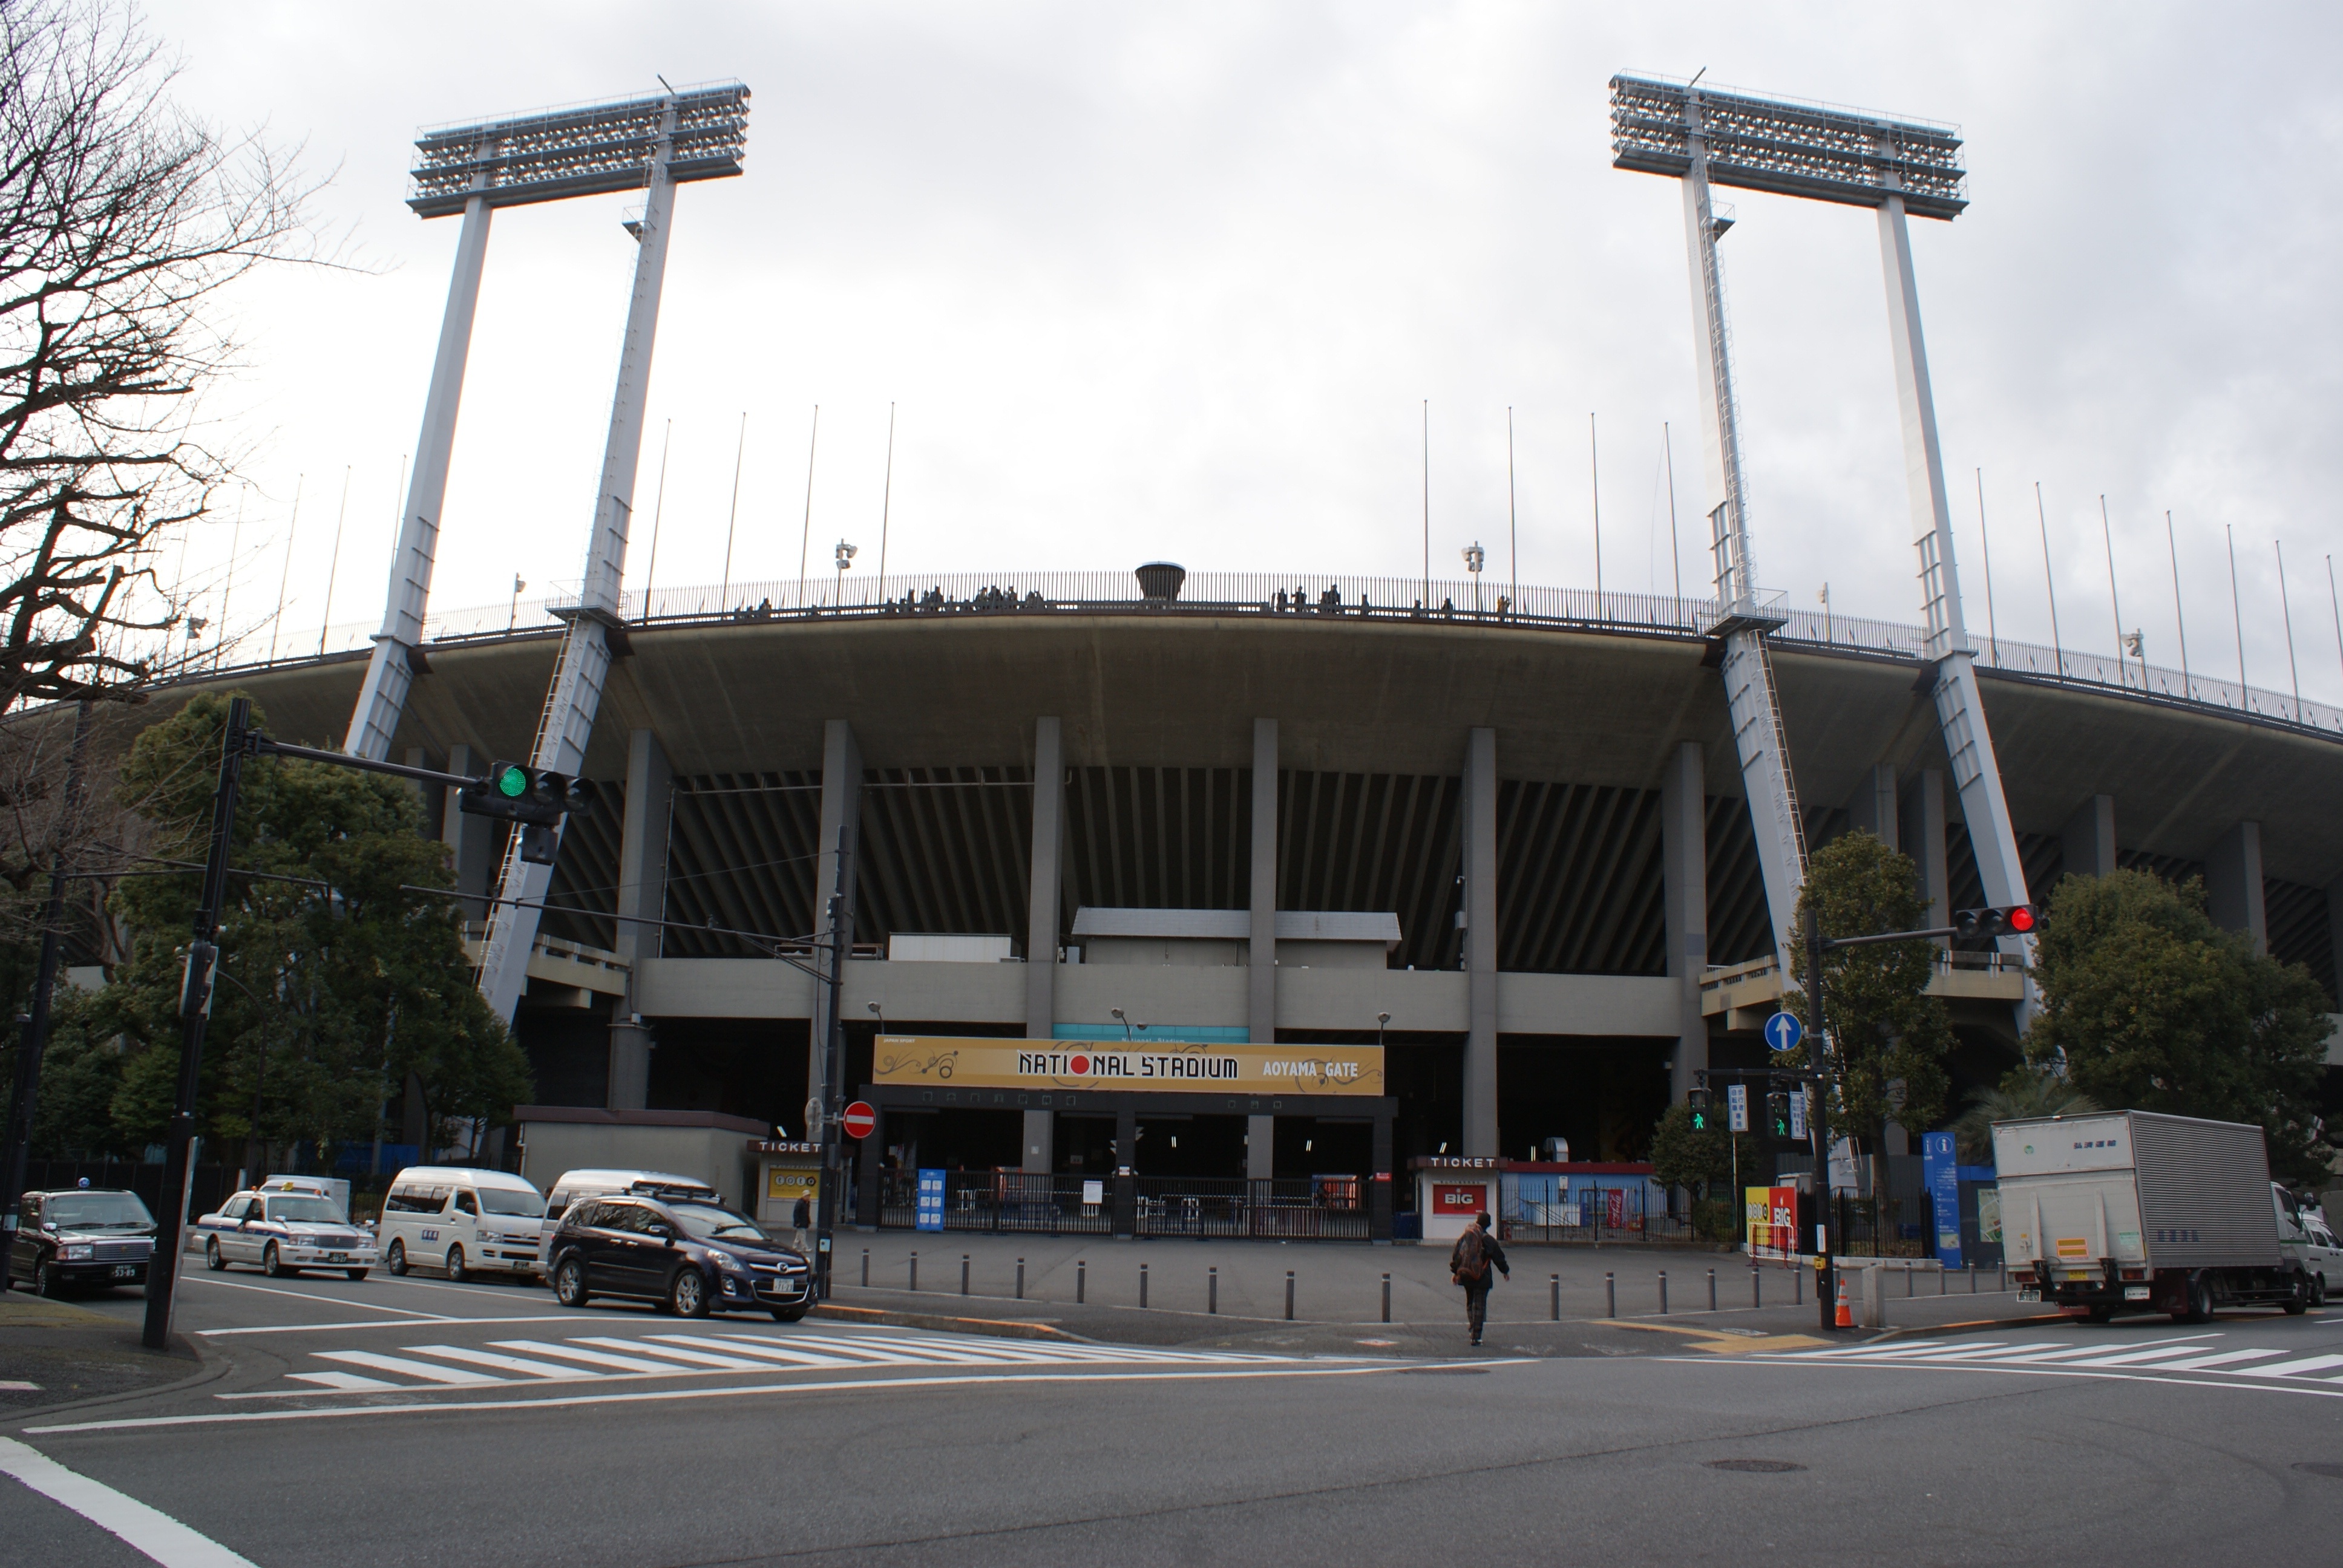
light, architecture, structure, sport, city, overpass, downtown, plaza, football, japan, stadium, spotlight, public transport, arena, tokyo, town square, olympic stadium, flood light, sport venue, lighting pole